Abeokuta Women's Revolt

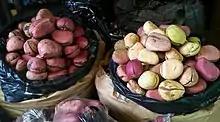
Kola nuts at a Nigerian market

Located in southwest Nigeria and inhabited by the Yoruba, Abeokuta was established in 1830 and was primarily home for the Egba and Owu people. Around 1850, the British colonial government began to extend its control into Abeokuta and negotiate treaties with the native Egba. The treaty agreement granted the British open trade routes through the Egba territory "in exchange for the Lagos government’s recognition of the town’s independence and borders." This treaty had given the Egba people relative autonomy over their own economics, but ultimately, the British government found a means to intervene in the autonomous structure after a political crisis in 1897.